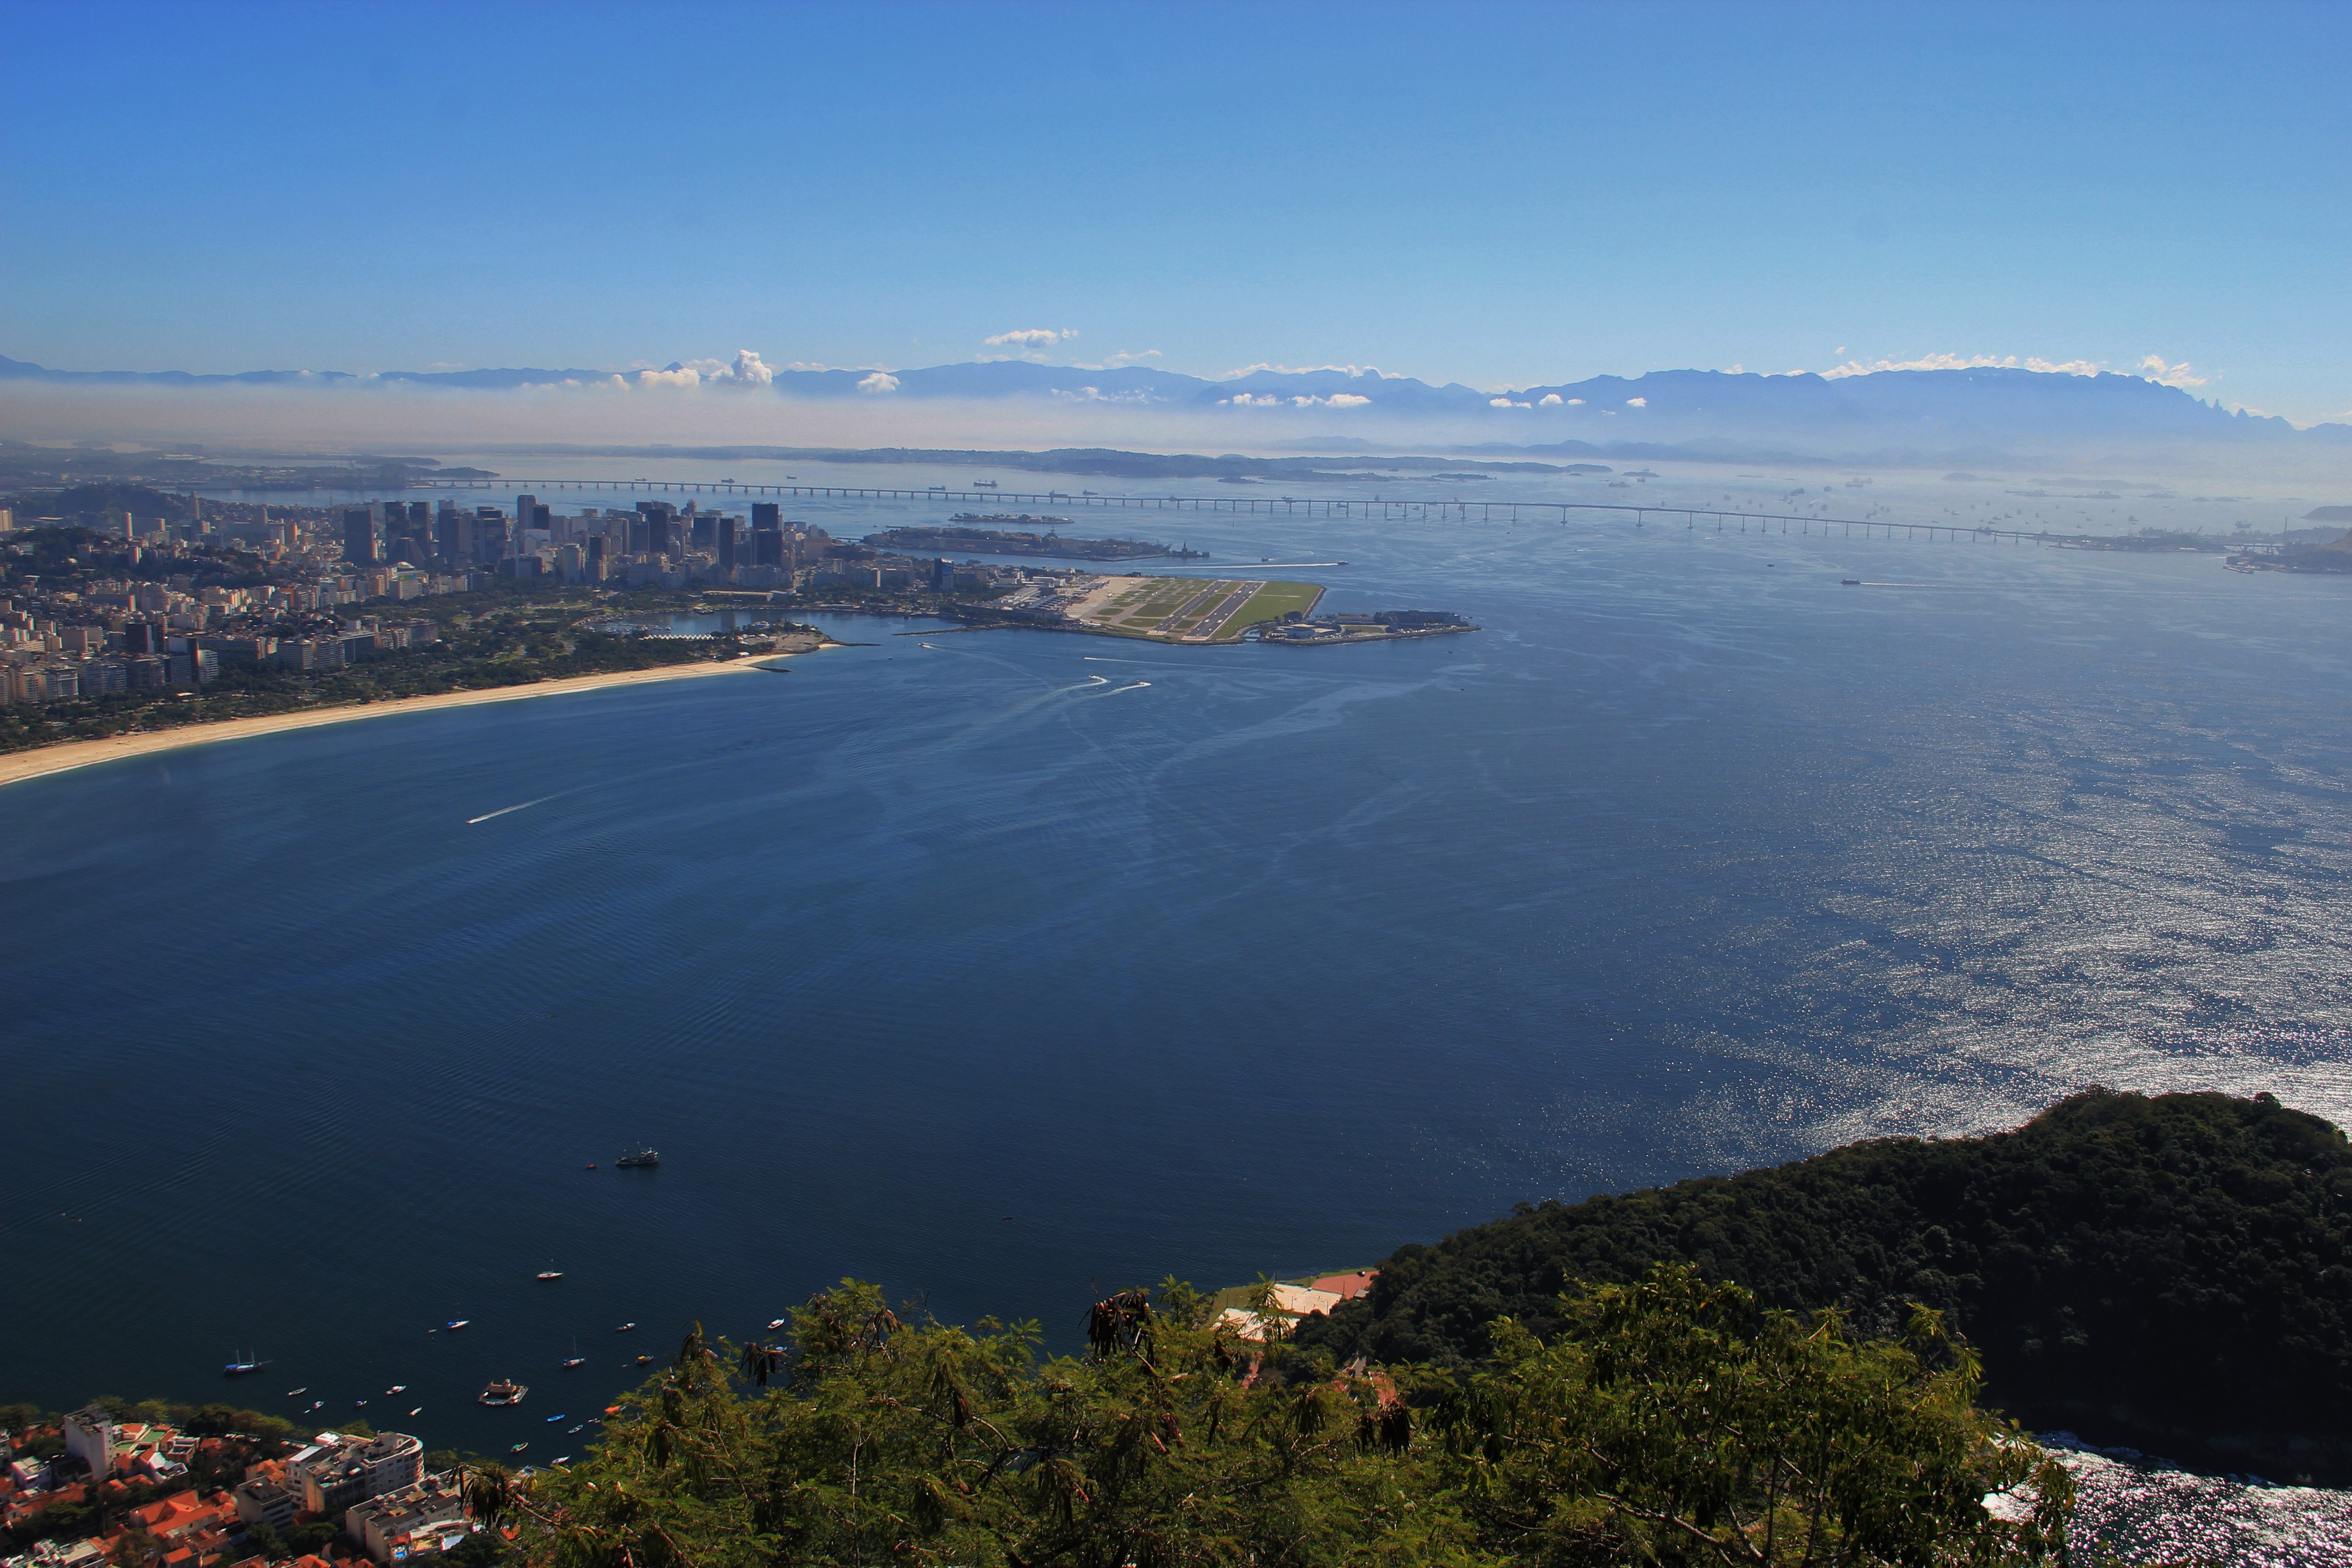
landscape, sea, coast, nature, mountain, bridge, lake, city, panorama, bay, blue, reservoir, body of water, rio de janeiro, fantastic, outlook, rio, brasil, brazil, loch, booked, gorgeous, unique, cape, metropolis, stunning, big city, imposing, distant view, worth a visit, aerial photography, samba city, second largest city in brazil, guanabara bay, santos dumont airport, view from sugarloaf, breathtaking view, flamengo beach